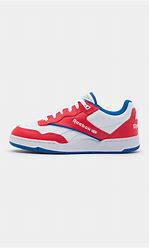
Brand: Reebok
Model: BB 4000 Ii